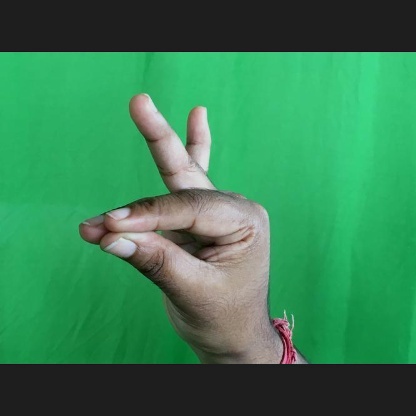
Mudra: Katakamukha